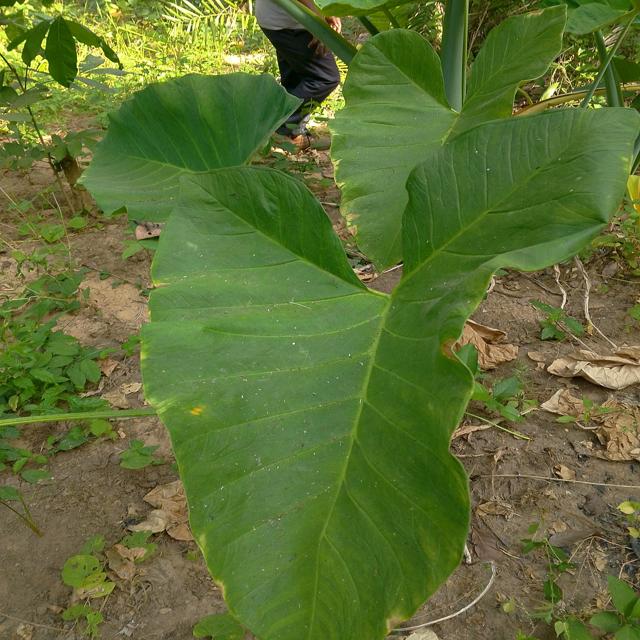
Label: Early_Blight